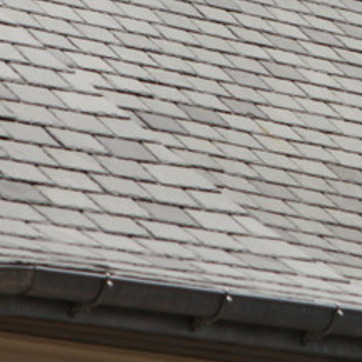
Material: brick